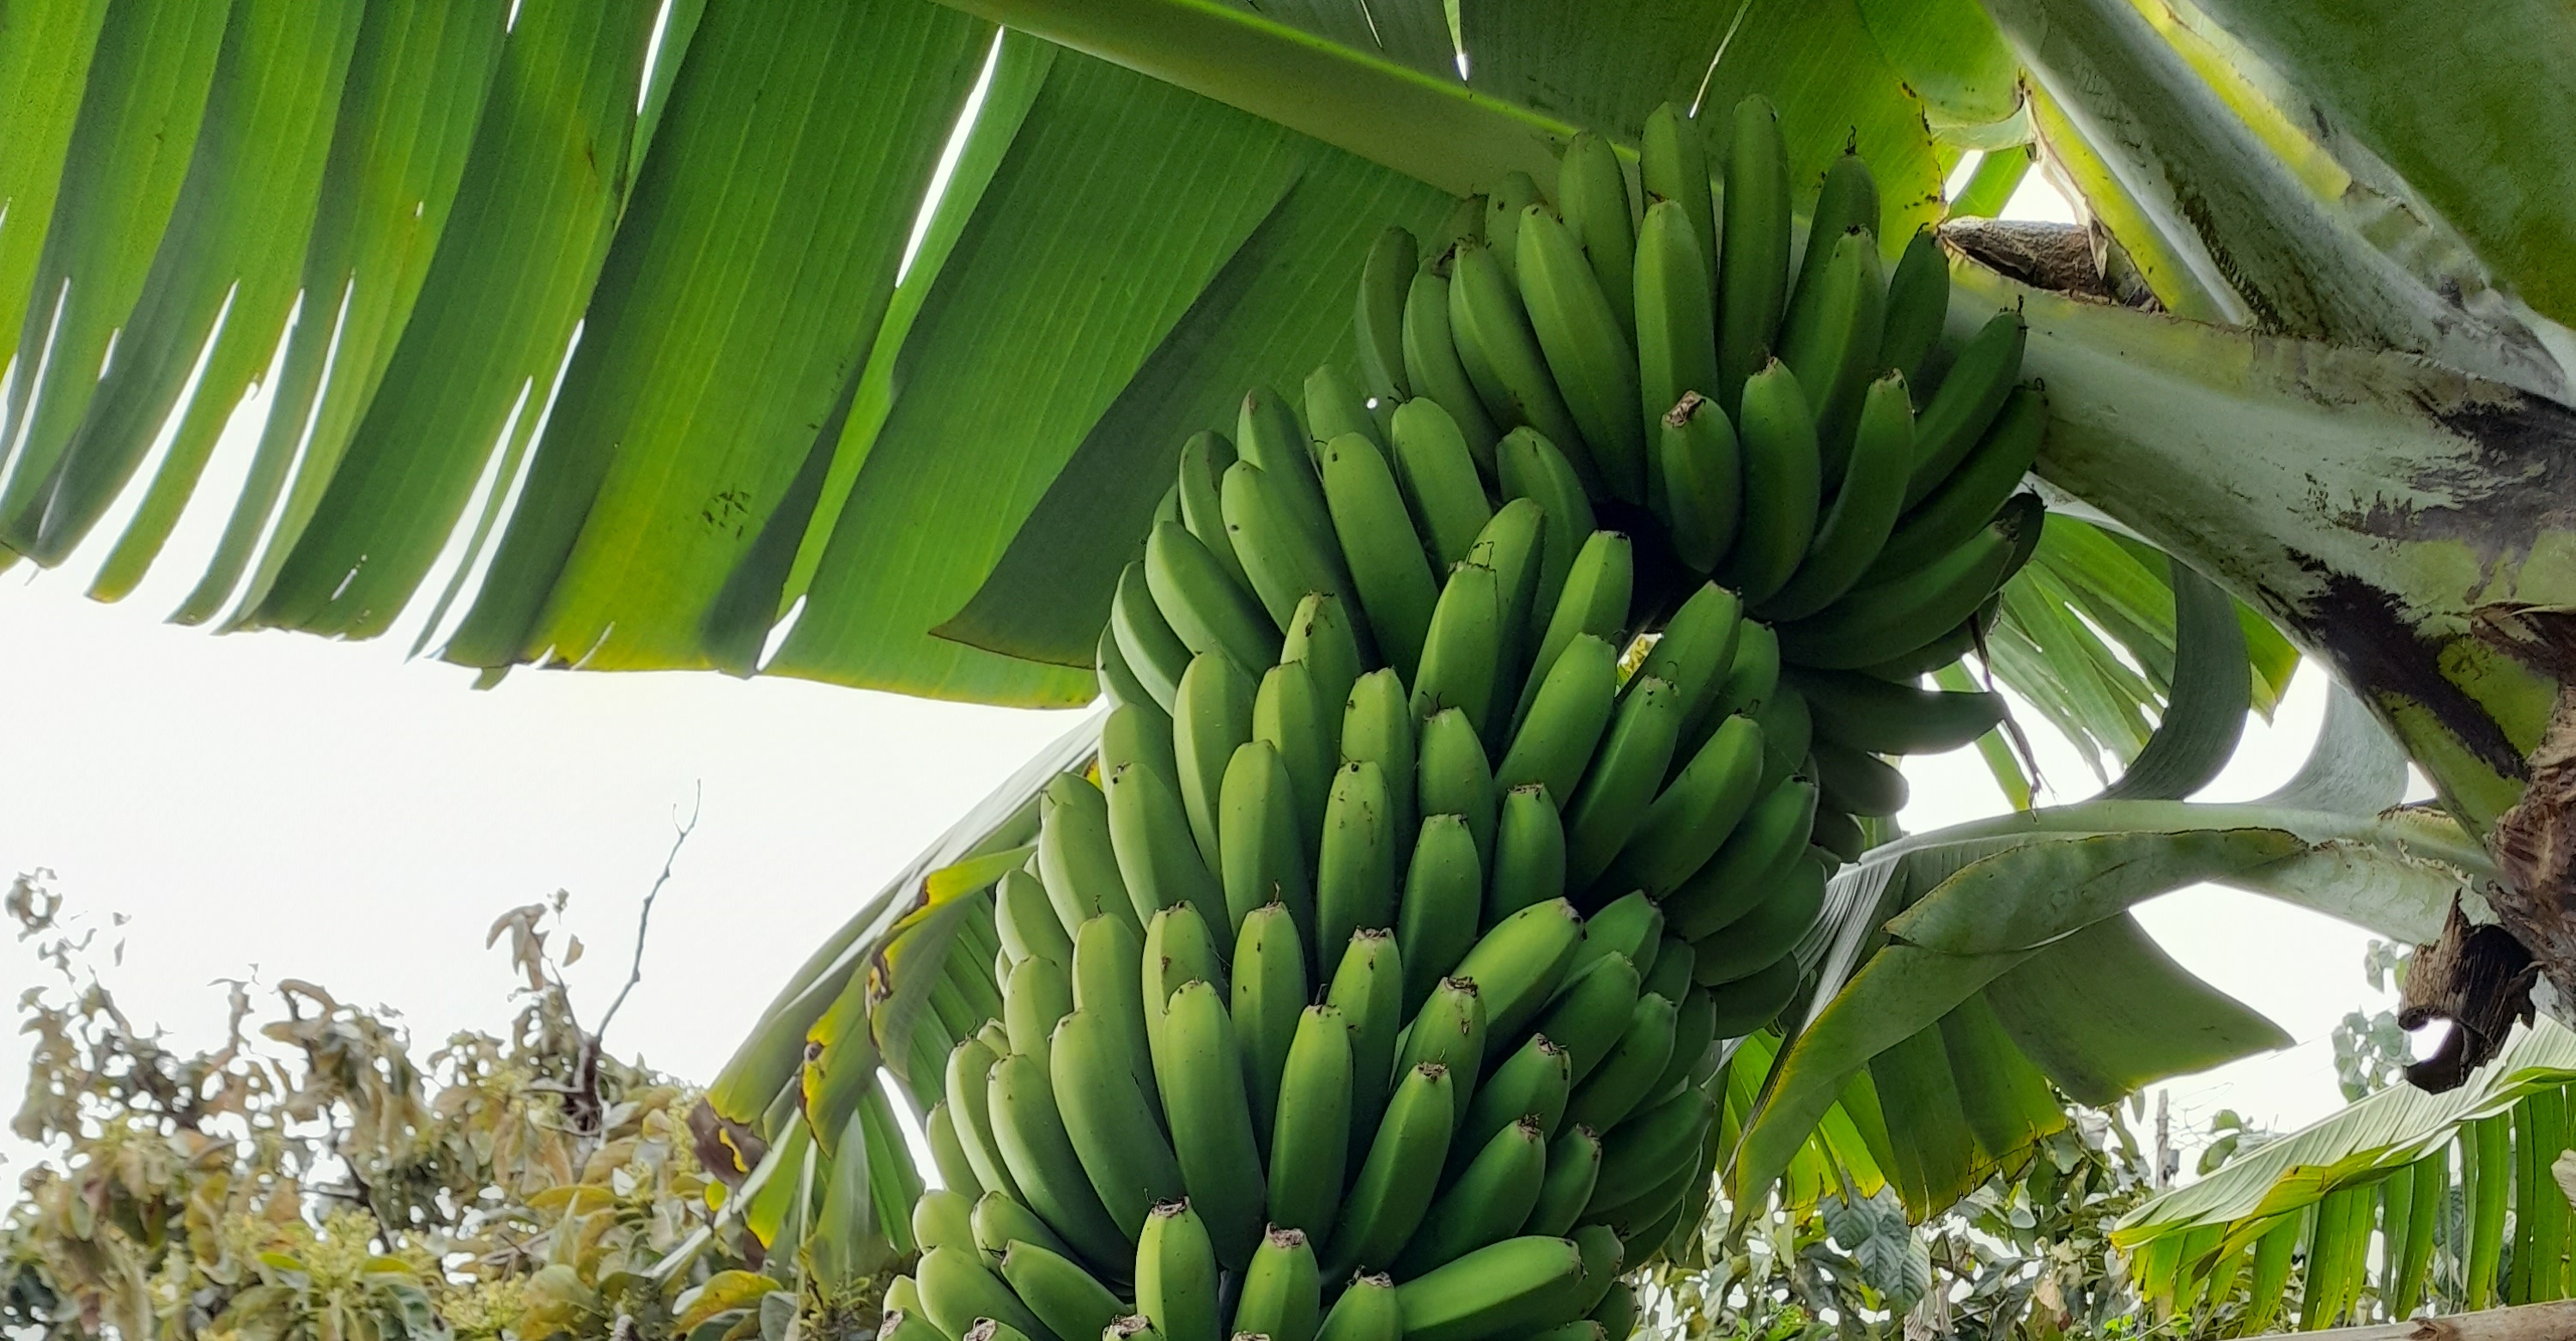
Label: Keep